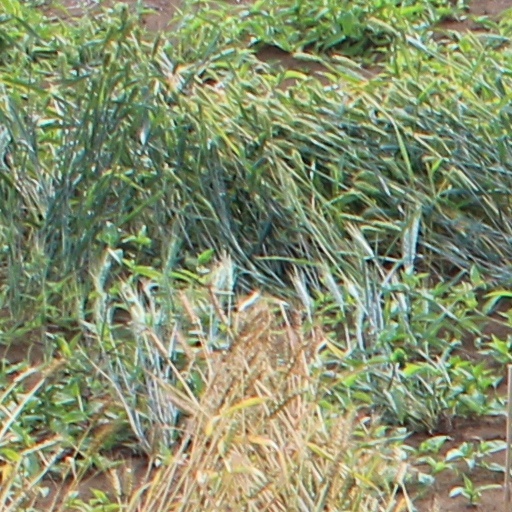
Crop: wheat